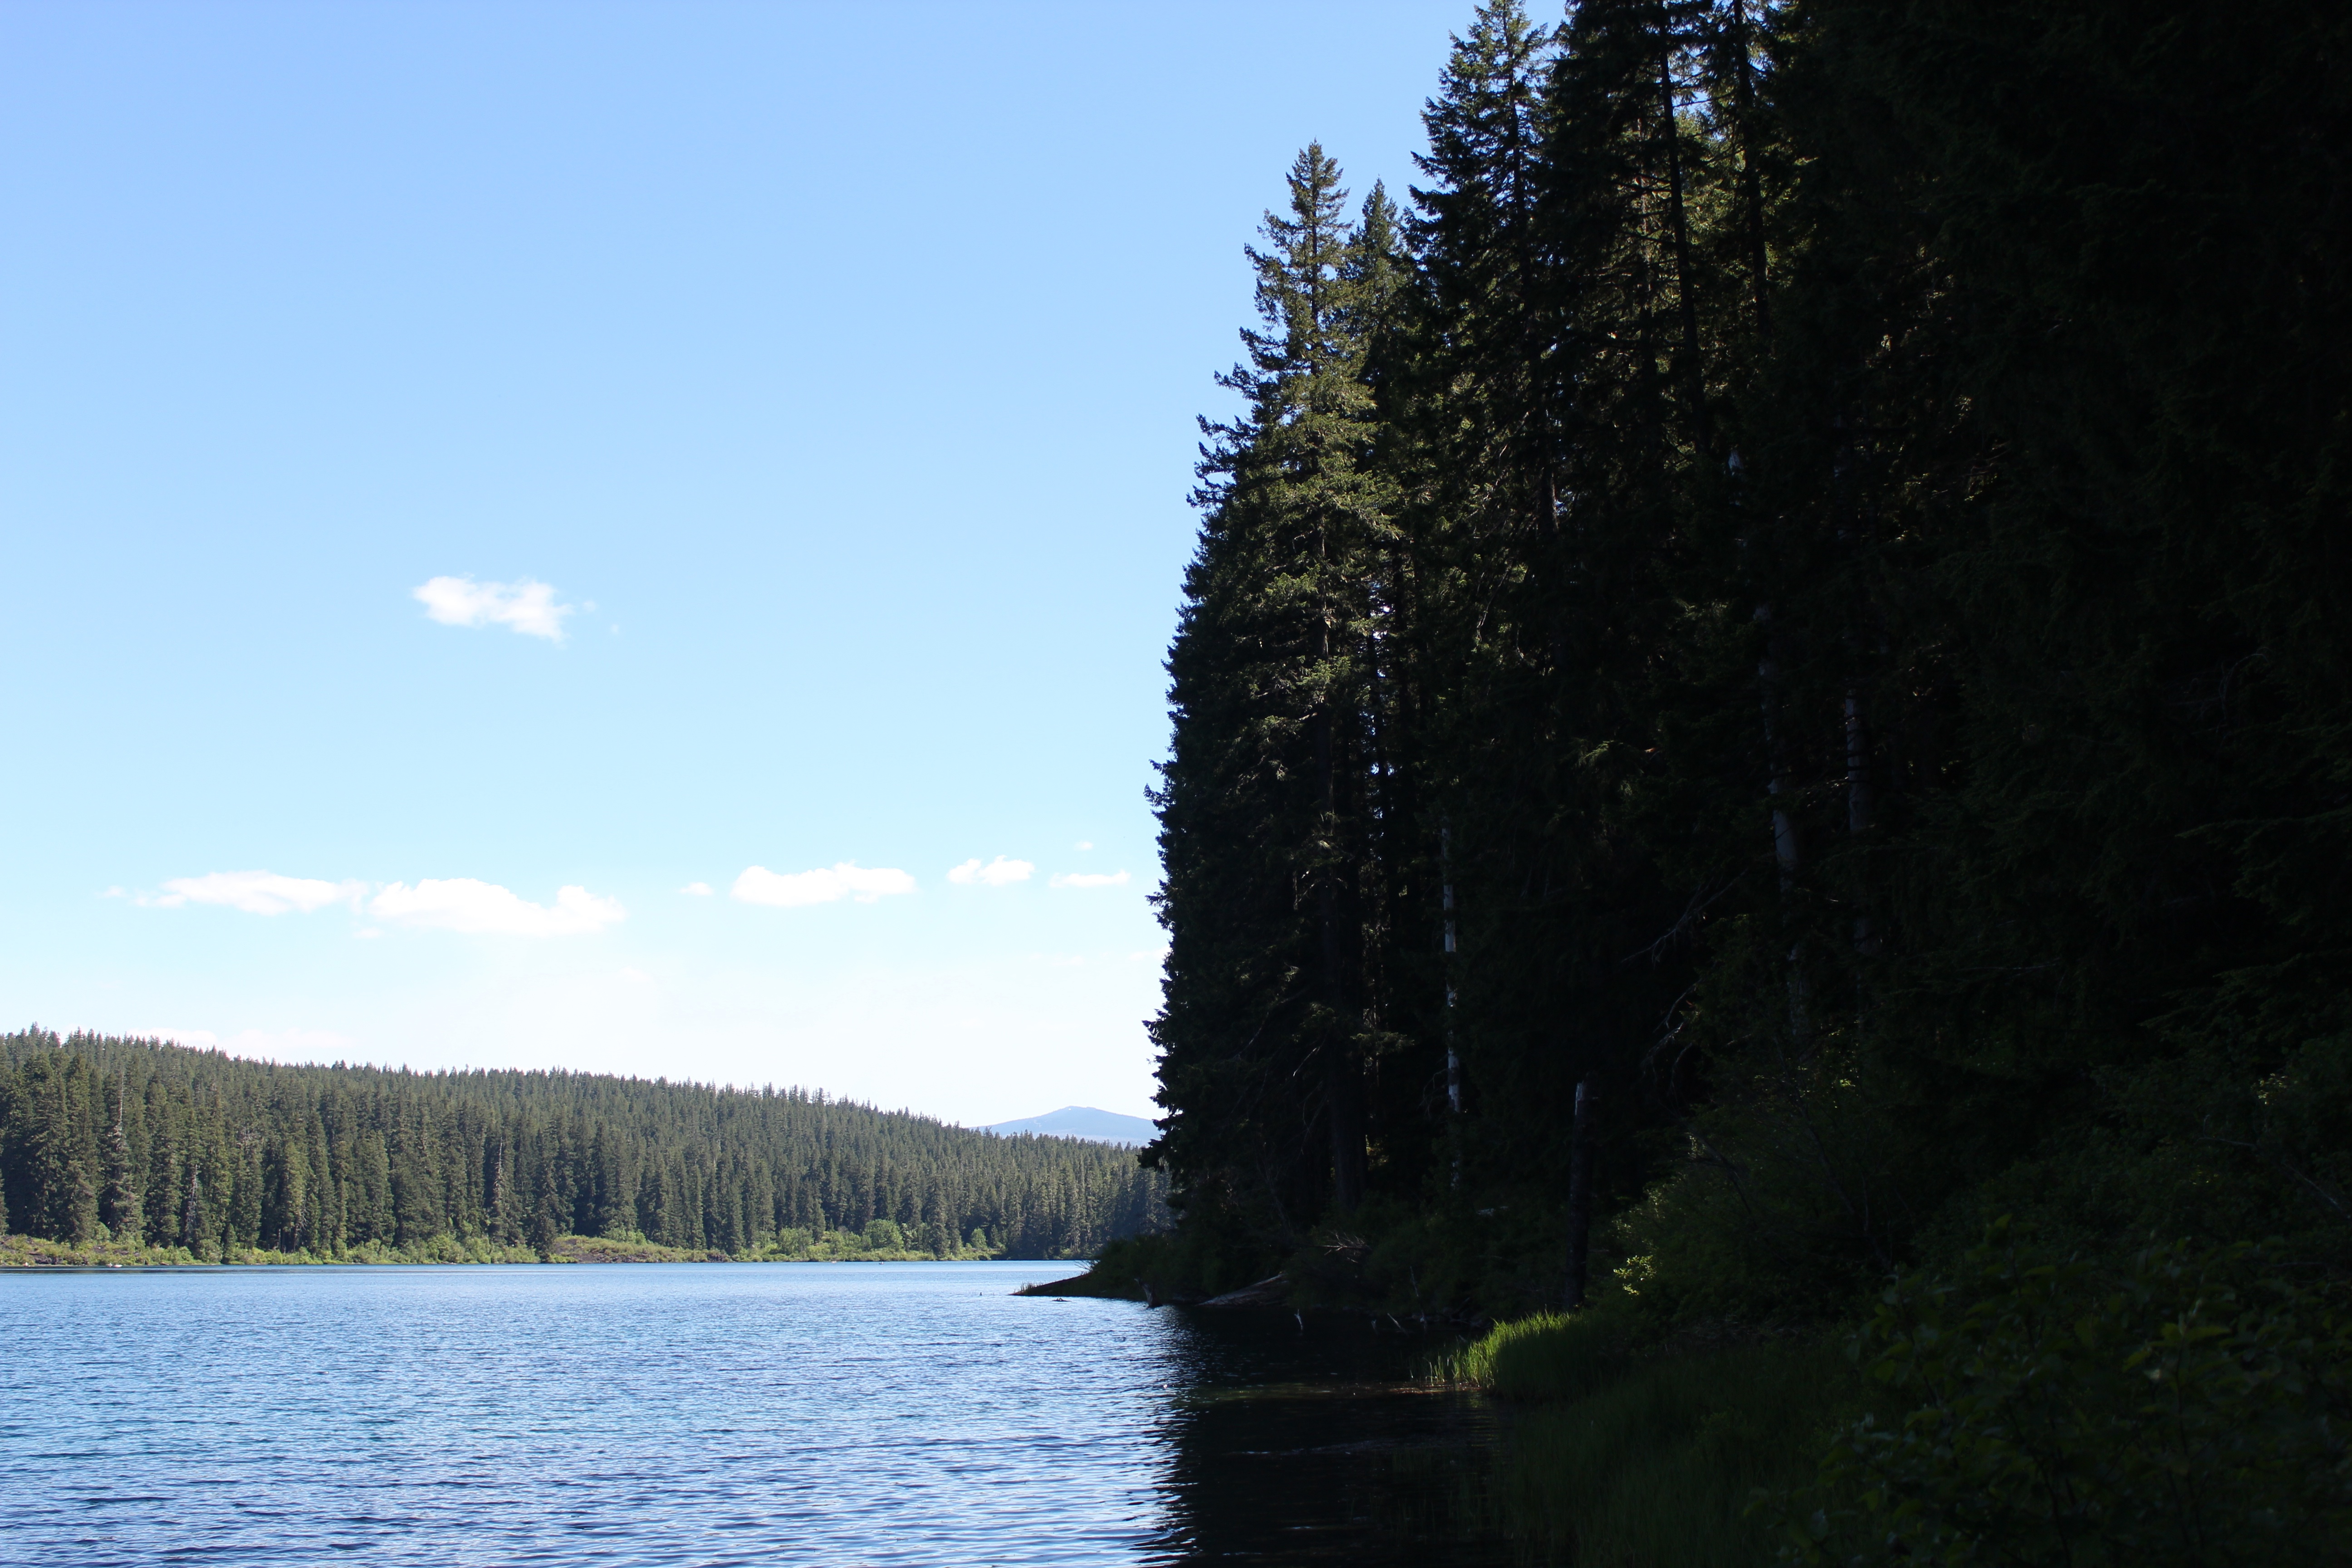
tree, lake, river, reflection, reservoir, waterway, body of water, loch